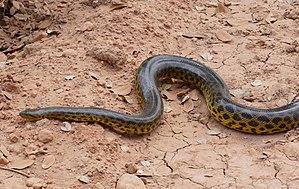
Eunectes notaeus est une espèce de serpents de la famille des Boidae. En français il est nommé Anaconda jaune, Anaconda du Paraguay ou Anaconda curiyú.